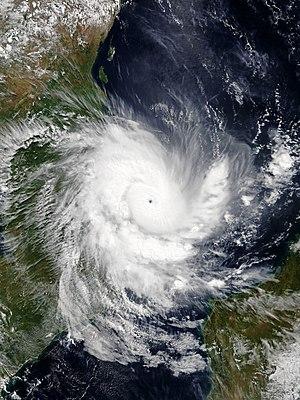
La saison cyclonique 2018-2019 dans l'océan Indien sud-ouest devait s'étendre officiellement du 15 novembre 2018 au 30 avril 2019, à l'exception de l'île Maurice et des Seychelles, dont la saison se terminerait le 15 mai 2019. Ces dates délimitent traditionnellement la période de l'année durant laquelle la plupart des cyclones tropicaux et subtropicaux se forment dans le bassin qui est à l'ouest de 90° E et au sud de l'équateur. La formation de cyclones dans ce bassin est surveillée par le Centre météorologique régional spécialisé cyclones de La Réunion.
Le cyclone Kenneth est la quatorzième dépression tropicale à se former lors de la saison cyclonique 2018-2019 dans l'océan Indien sud-ouest, la dixième à devenir une tempête tropicale et le dixième système à atteindre le stade de cyclone tropical intense. Il est né d'une perturbation apparue au nord-est de Madagascar le 21 avril 2019, devenue dépression tropicale le matin du 23 avril 2019. A 12 h UTC, cette dernière s'est transformée en une tempête tropicale modérée, puis le matin du 24 avril, en un cyclone tropical de catégorie 3 approchant le Mozambique. Le lendemain, il atteint son intensité maximale, devenant un cyclone tropical intense de catégorie 4 en atteignant les côtes mozambicaines.